Harvey brothers

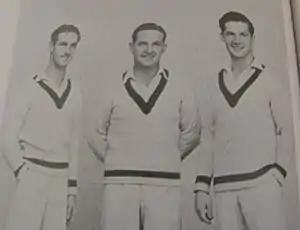
At one point during the 1947–48 season, Ray, Merv and Neil Harvey were all members of the Victorian team.

The Harvey brothers are six siblings from Victoria, Australia, known primarily for their success in the sport of cricket between the mid-1930s and the early 1960s. The sons of Horace and Elsie Harvey, in chronological order, they are Merv (1918–1995), Clarence (aka "Mick"); 1921–2016), Harold (b. 1923), Ray (1926-2011), Neil (b. 1928) and Brian (1932–1969). All six were long-serving members of the Fitzroy Cricket Club (now Fitzroy Doncaster), which played in Melbourne's district cricket competition.